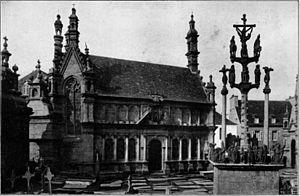
Illustration du livre
Saint-Thégonnec [sɛ̃tegɔnɛk] est une ancienne commune du département du Finistère, dans la région Bretagne, en France, fusionnée à partir du 1ᵉʳ janvier 2016 avec Loc-Eguiner-Saint-Thégonnec pour former la commune de Saint-Thégonnec Loc-Eguiner.